Gregory Dexter

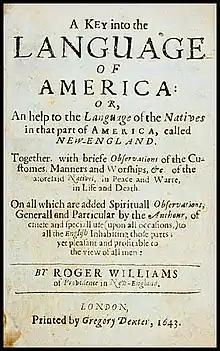
Roger Williams' "A Key into the Language of America"

Gregory Dexter was incarcerated by the House of Commons in 1641 at Gatehouse Prison, where he was ordered to stay "during the Pleasure of this House" for releasing a pamphlet called "The Protestation Protested," which was authored by Puritan Henry Burton. In October 1642, while Gregory was serving in the military, his wife, Abigail Dexter (née Fullerton), was apprehended by the House of Lords for printing prohibited literature and for refusing to disclose the names of the authors. She was jailed at King’s Bench until "the Pleasure of this House be further known."